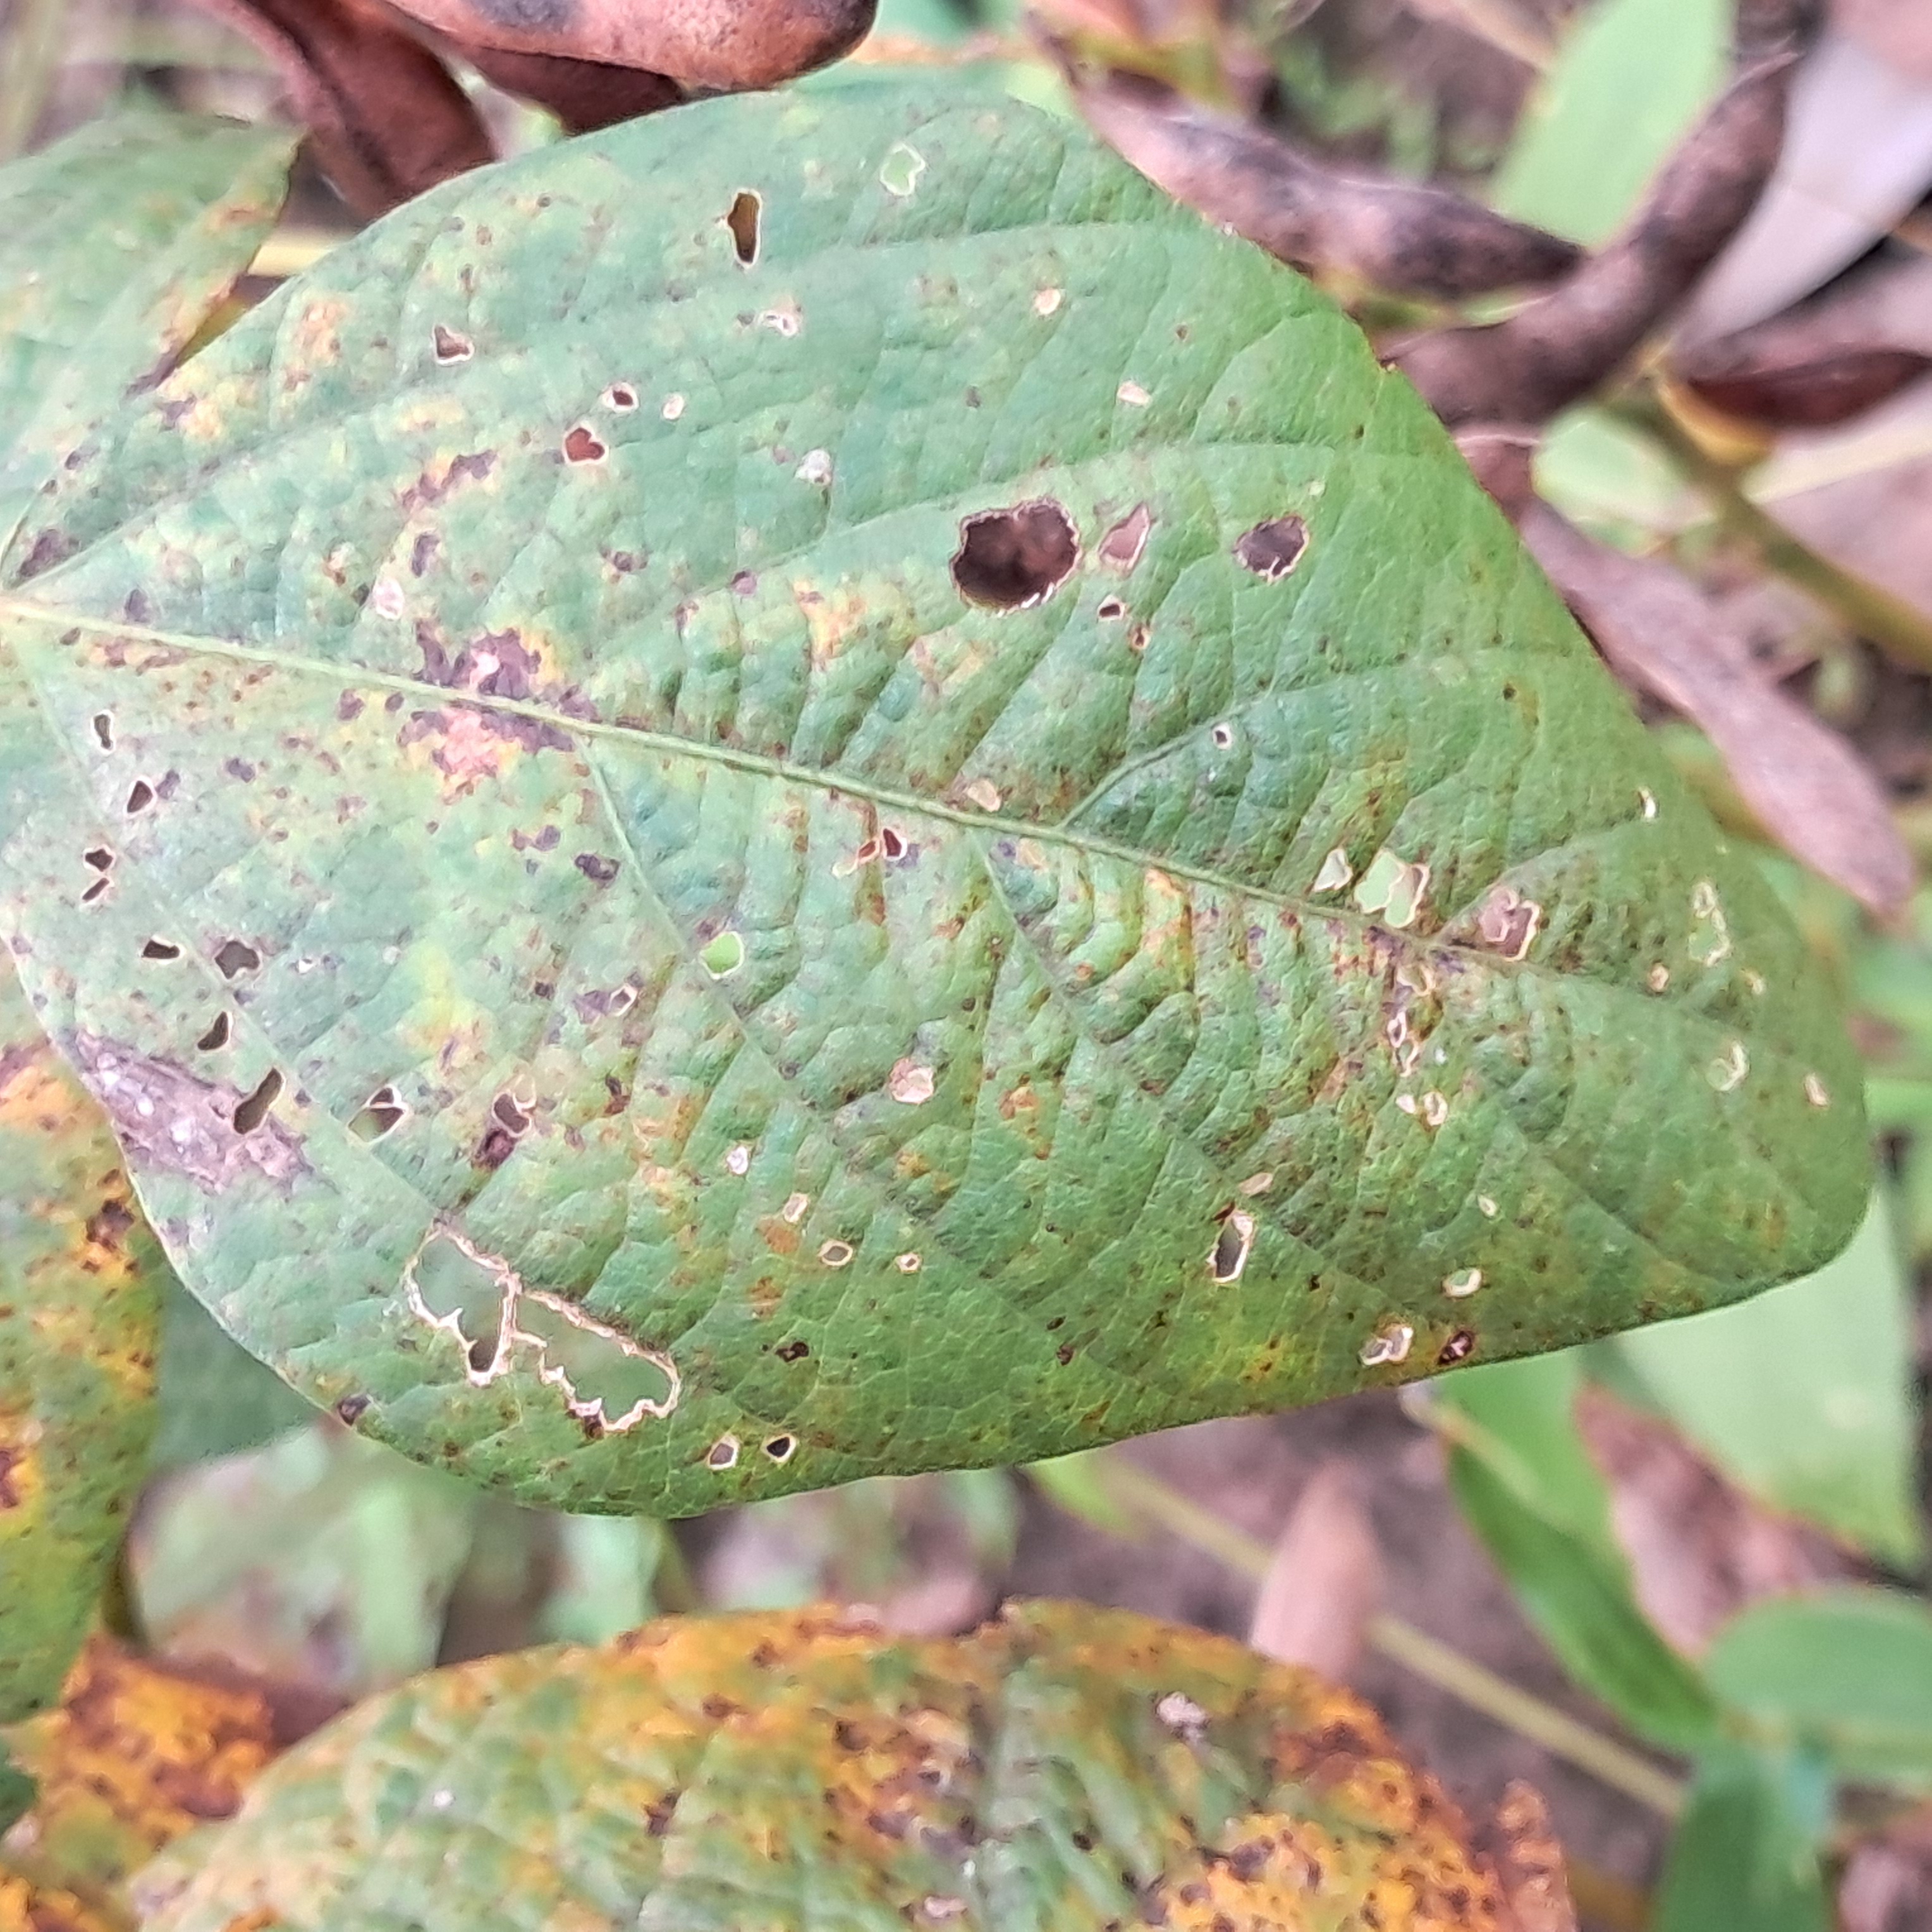
Label: Rust